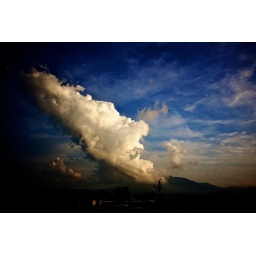
A large cumulus column shoots into the sky near Mt.Iwate.